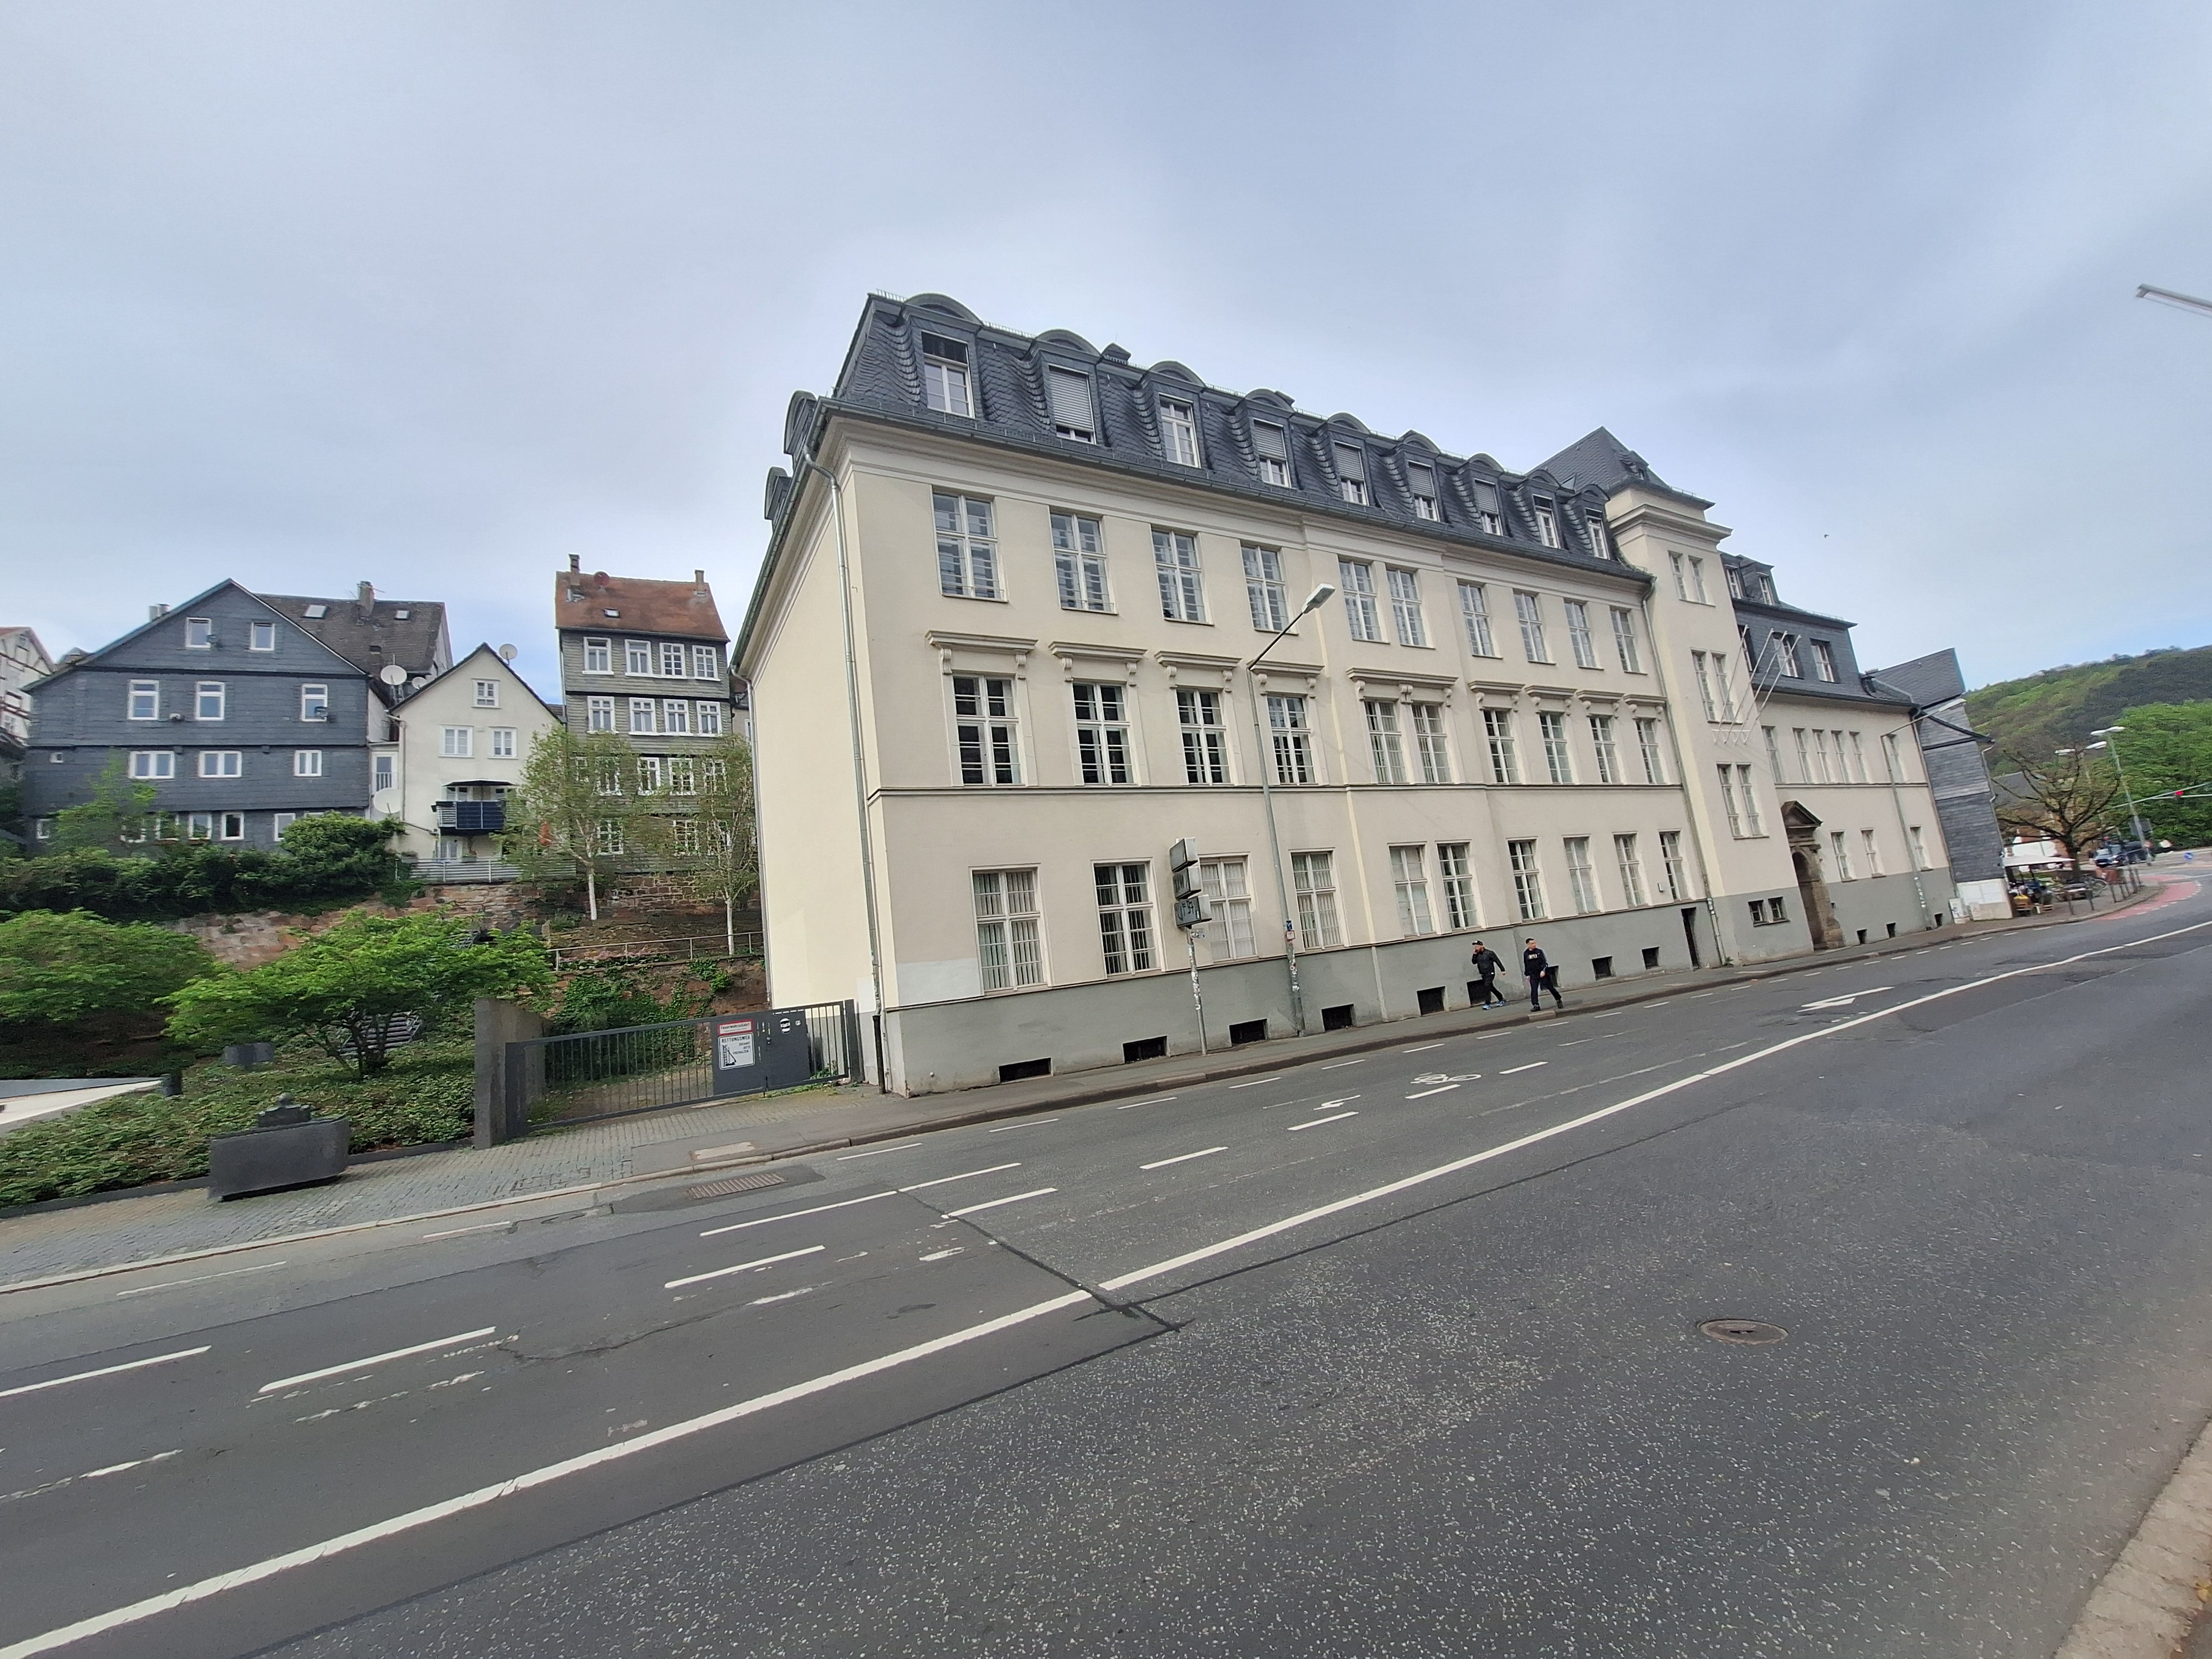
Building: Universitätsstraße 7